United Nations Security Council Resolution 2712

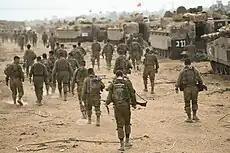
IDF soldiers preparing for a ground operation in Gaza on 29 October 2023

United Nations Security Council Resolution 2712, adopted on 15 November 2023, called for humanitarian pauses and corridors in Gaza during the Gaza war. The resolution received approval from 12 members, while Russia, the United Kingdom, and the United States abstained from voting.